Myrtle Rose White

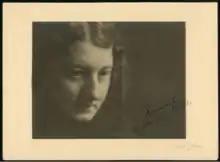
Signed photograph of Myrtle Rose White (undated)

Myrtle Rose White (1888–1961) was an Australian novelist. She is best known for "No Roads Go By", a work of autobiographical fiction.